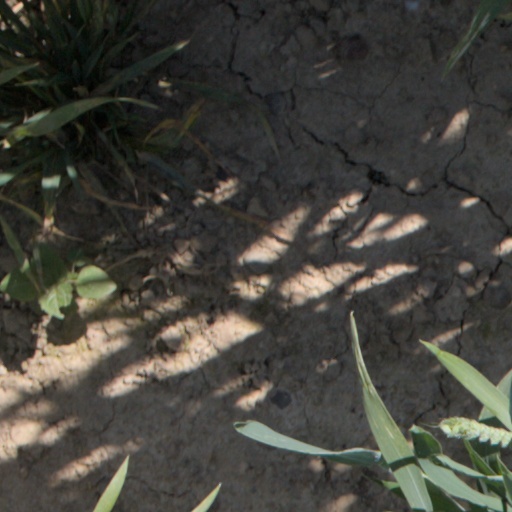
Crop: wheat